Morville, Manche

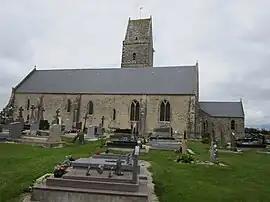
The church of Saint-Pair

Morville is a commune in the Manche department in Normandy in north-western France.